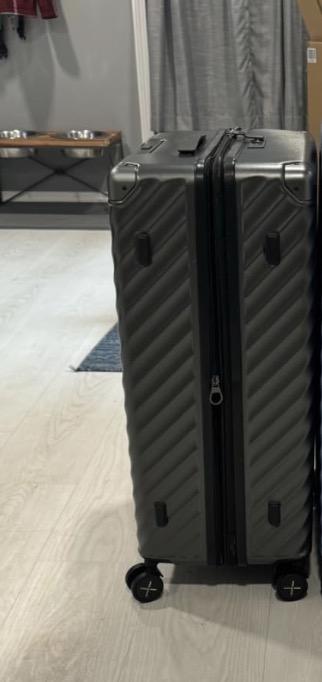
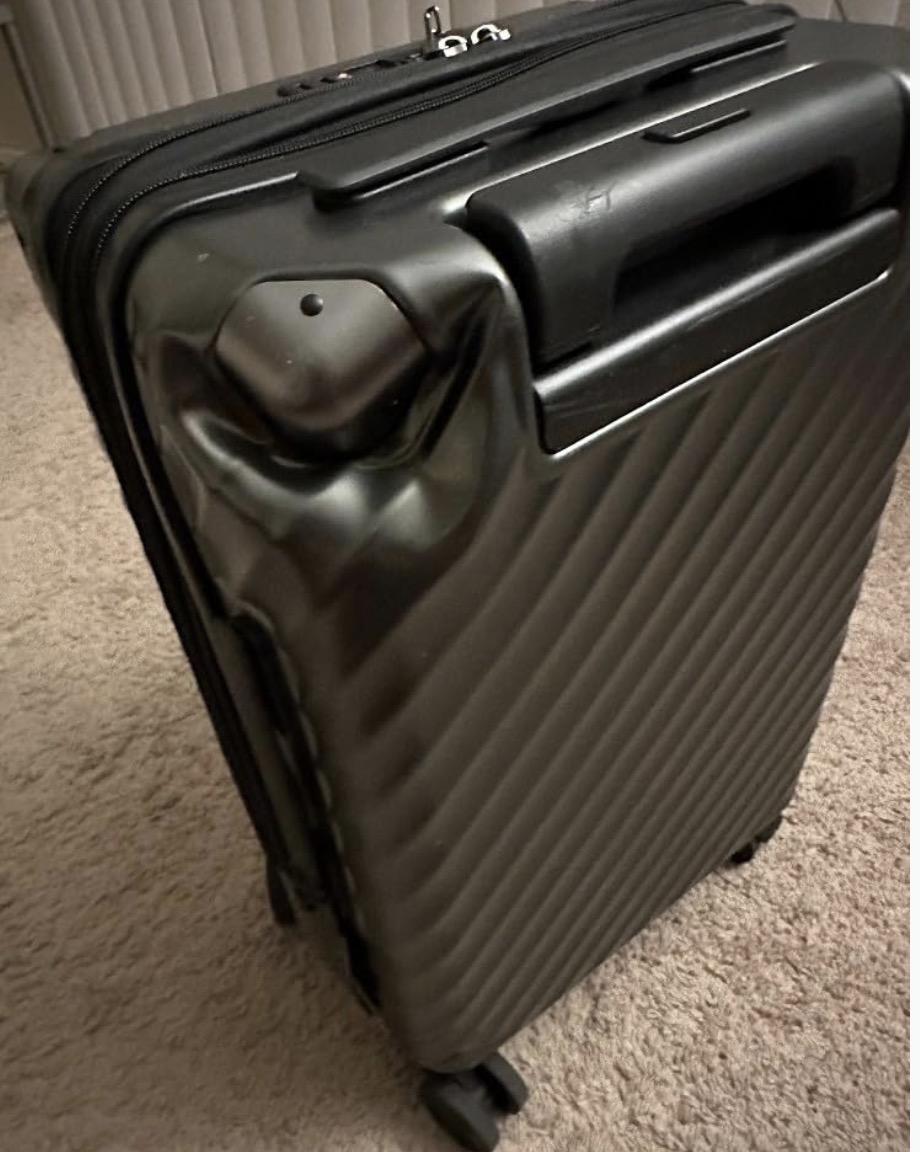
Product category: misc
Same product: yes